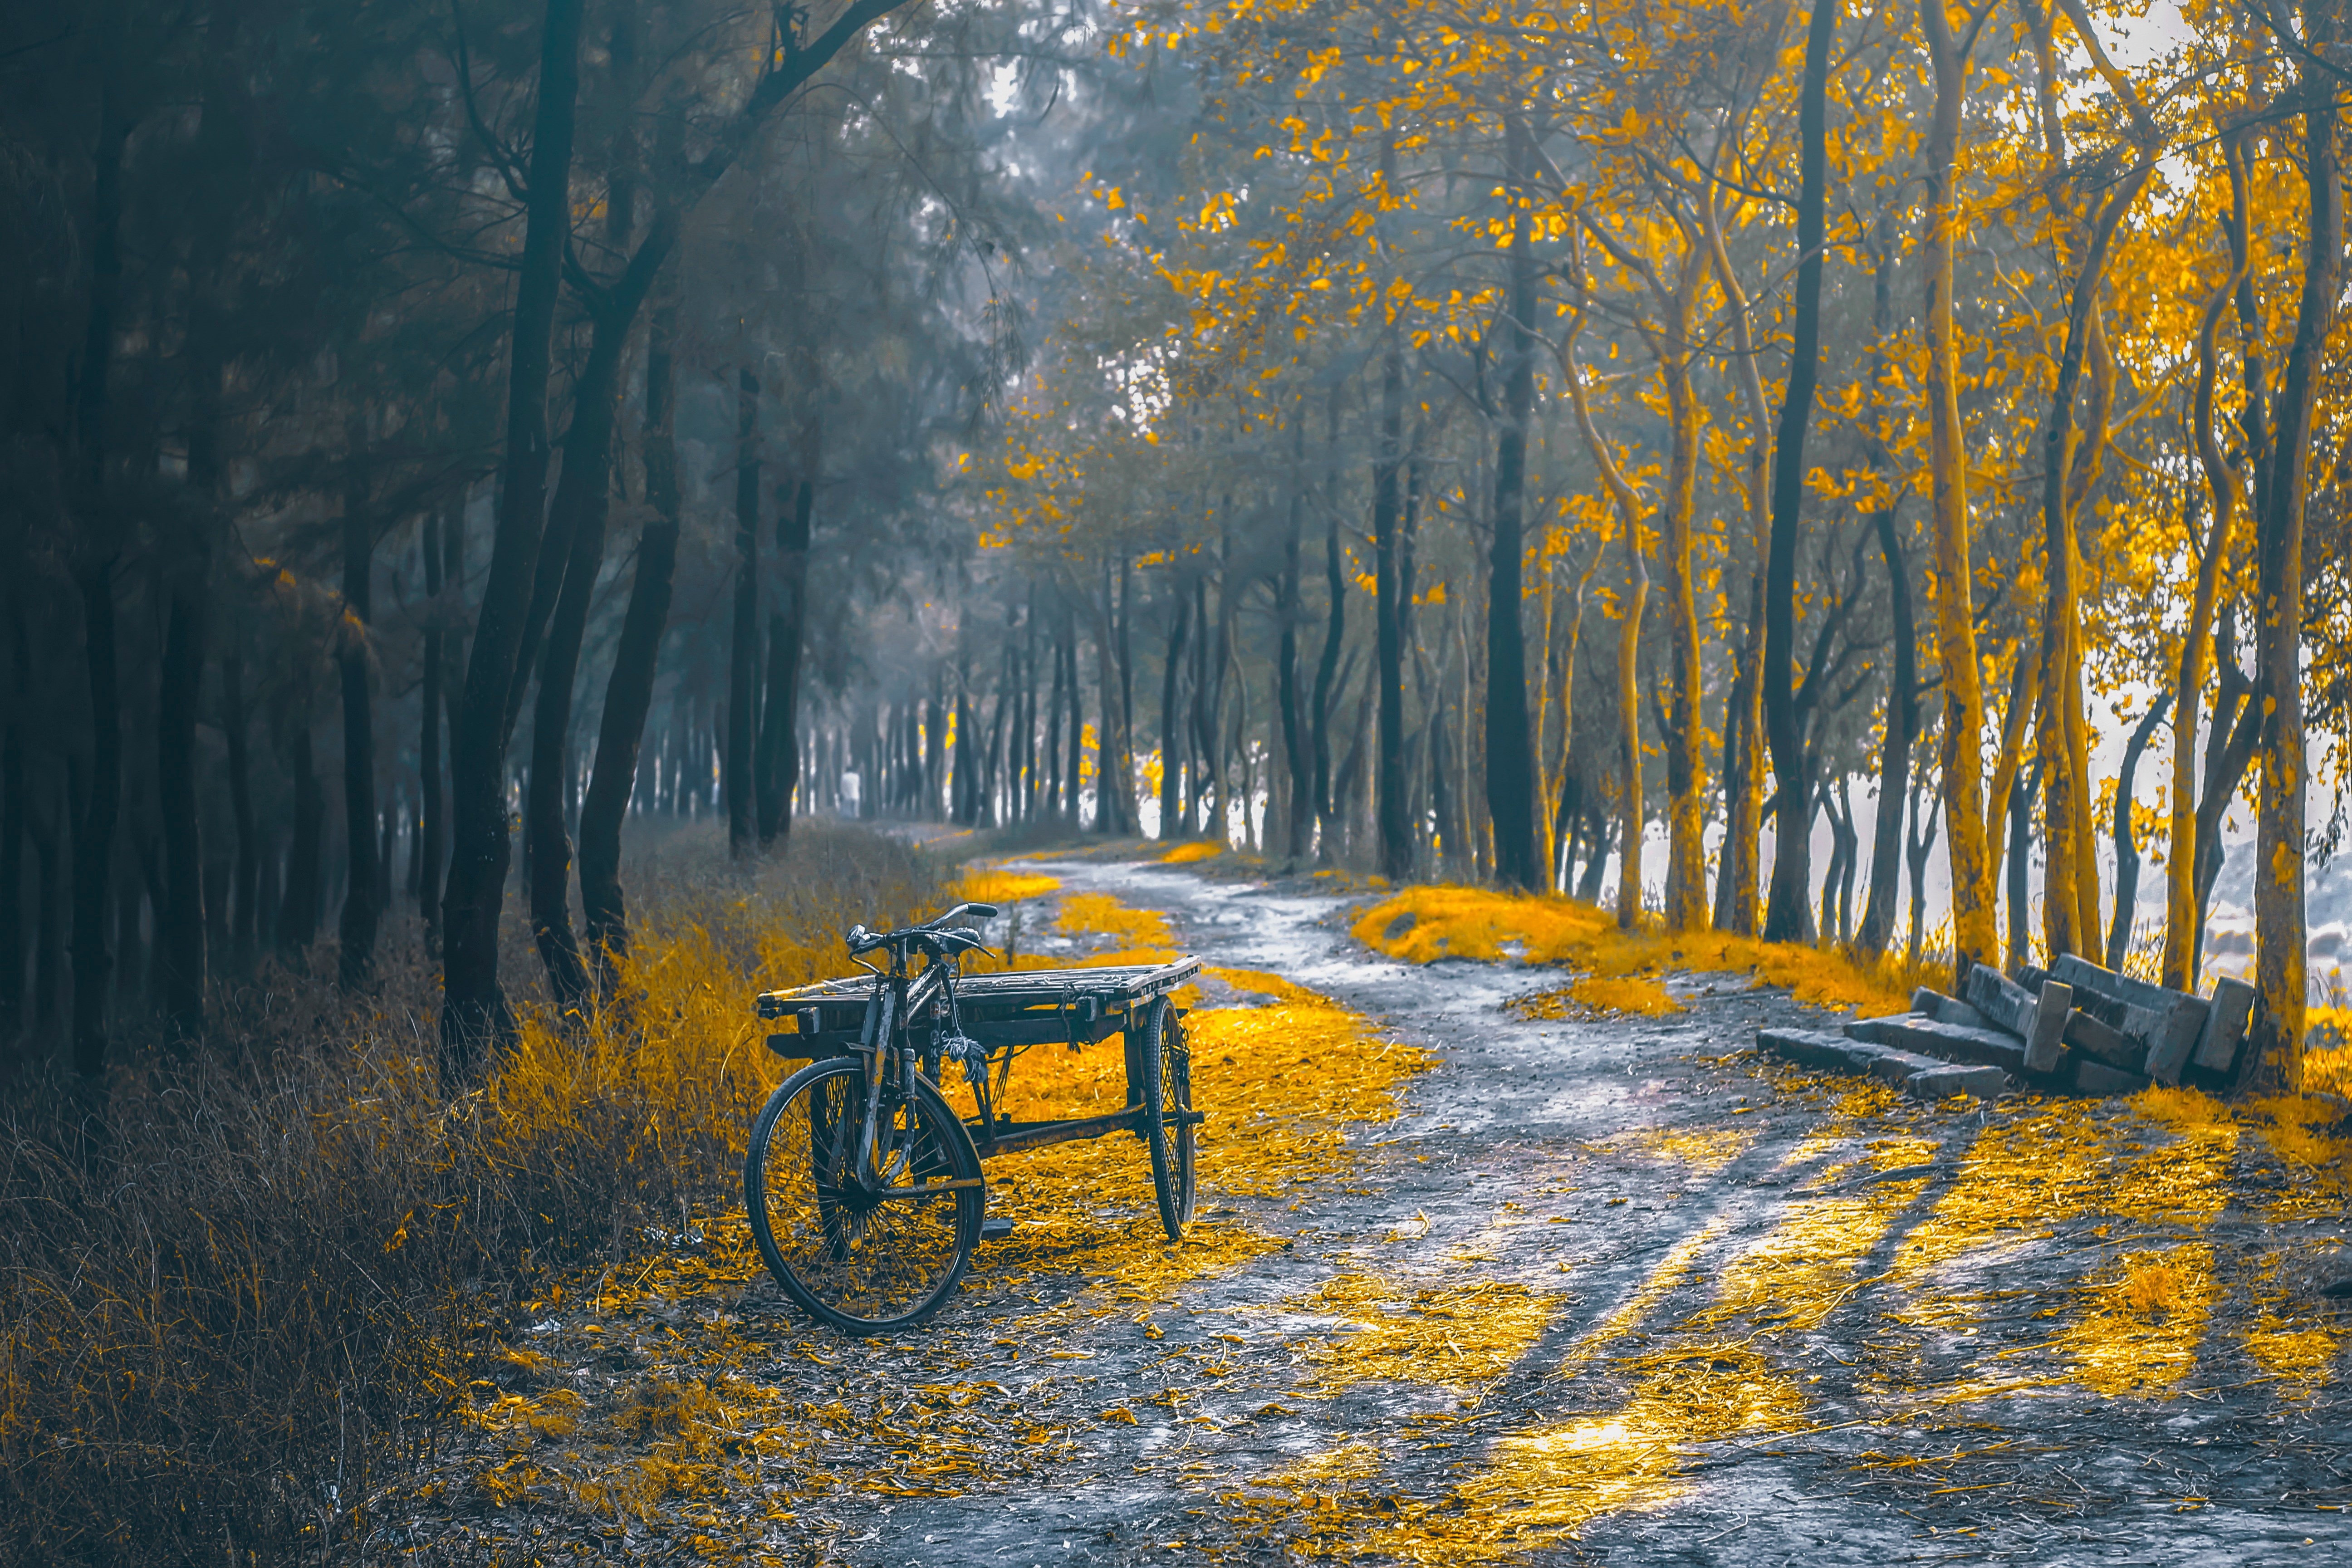
natural, plant, People in nature, leaf, natural environment, tree, natural landscape, branch, wood, twig, trunk, sunlight, biome, table, deciduous, atmospheric phenomenon, grass, bench, woody plant, freezing, road, rural area, landscape, Tints and shades, forest, art, wheel, frost, temperate broadleaf and mixed forest, grove, woodland, painting, wildlife, winter, sky, reflection, chair, Northern hardwood forest, trail, illustration, path, evening, old growth forest, spruce fir forest, plant stem, autumn, visual arts, tropical and subtropical coniferous forests, temperate coniferous forest, shadow, jungle, field, drawing